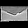
Label: Bag